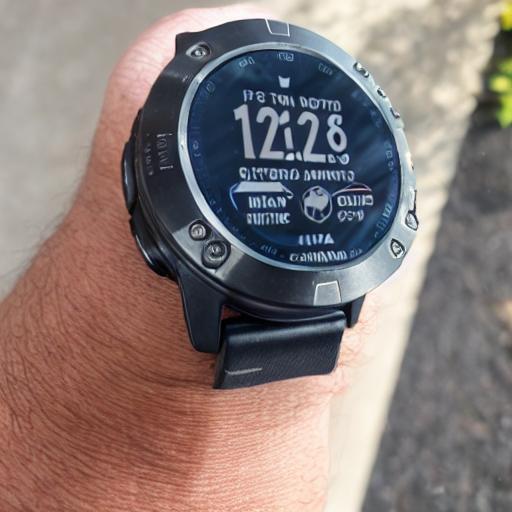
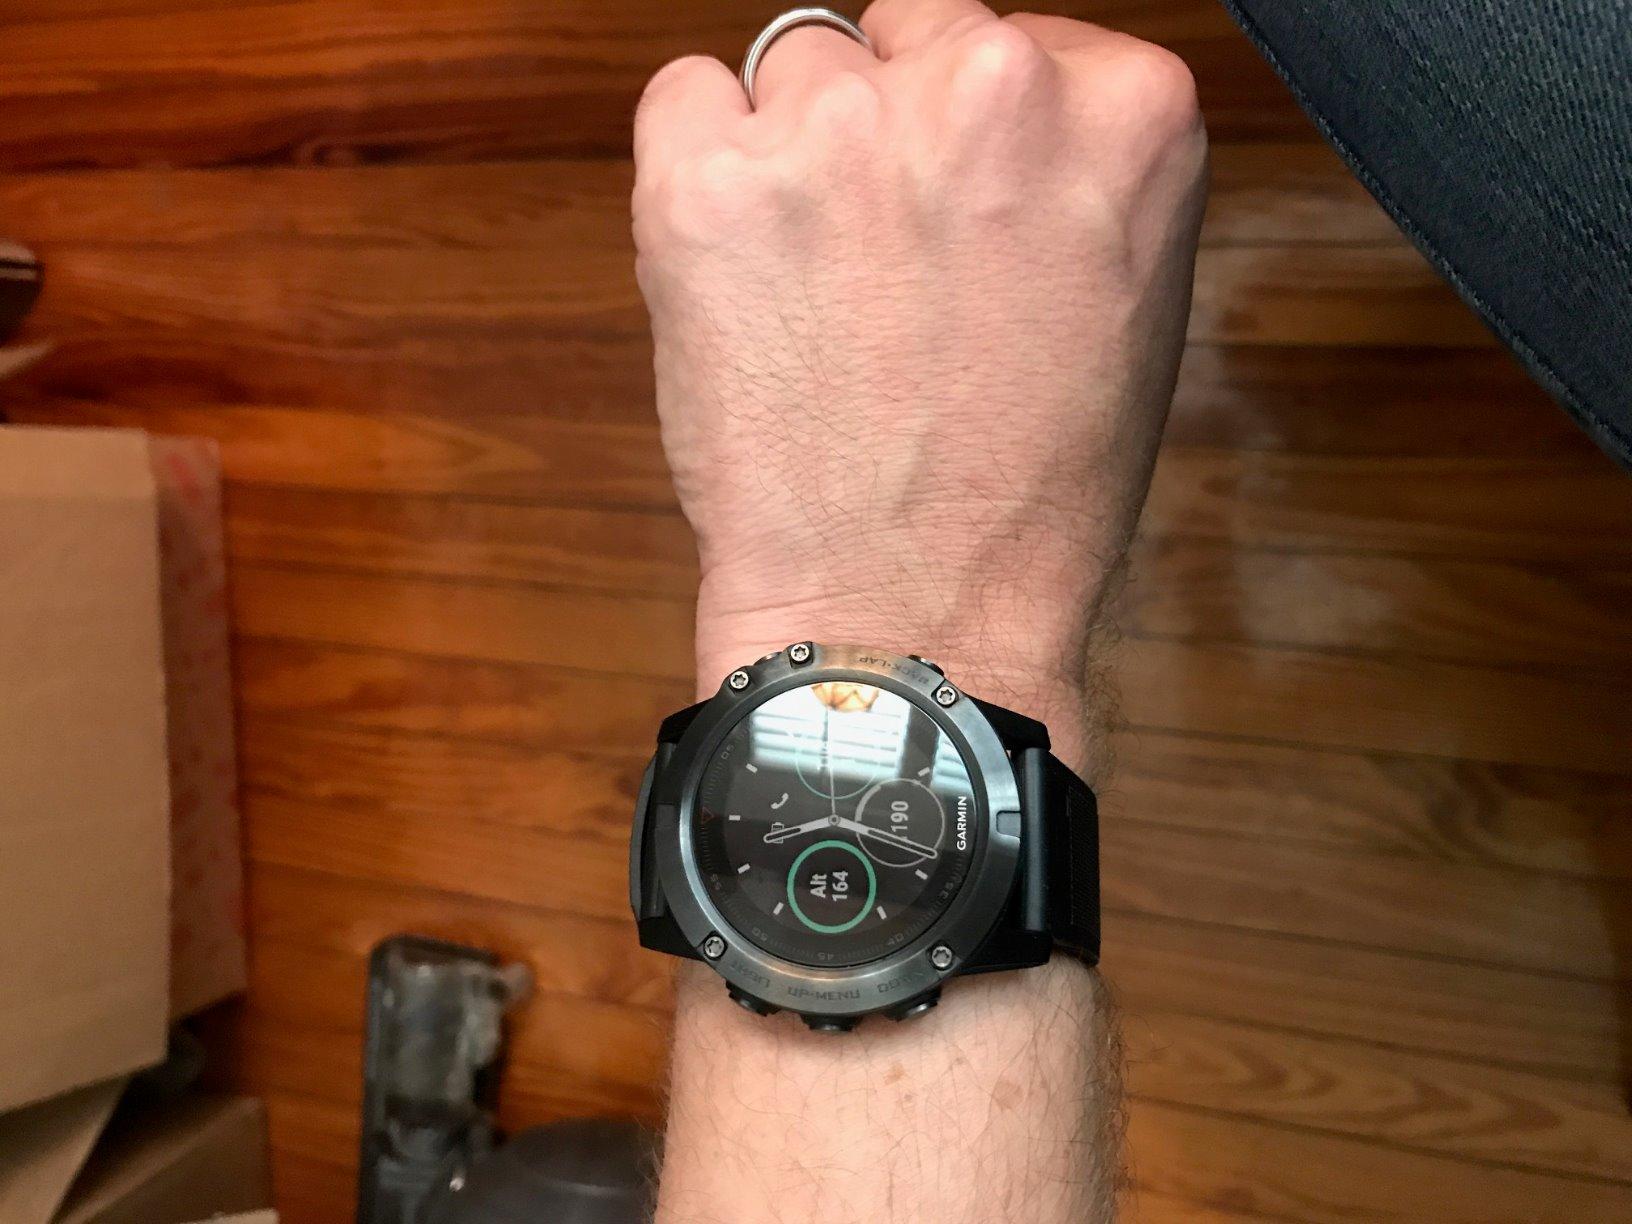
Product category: smartwatch
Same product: no